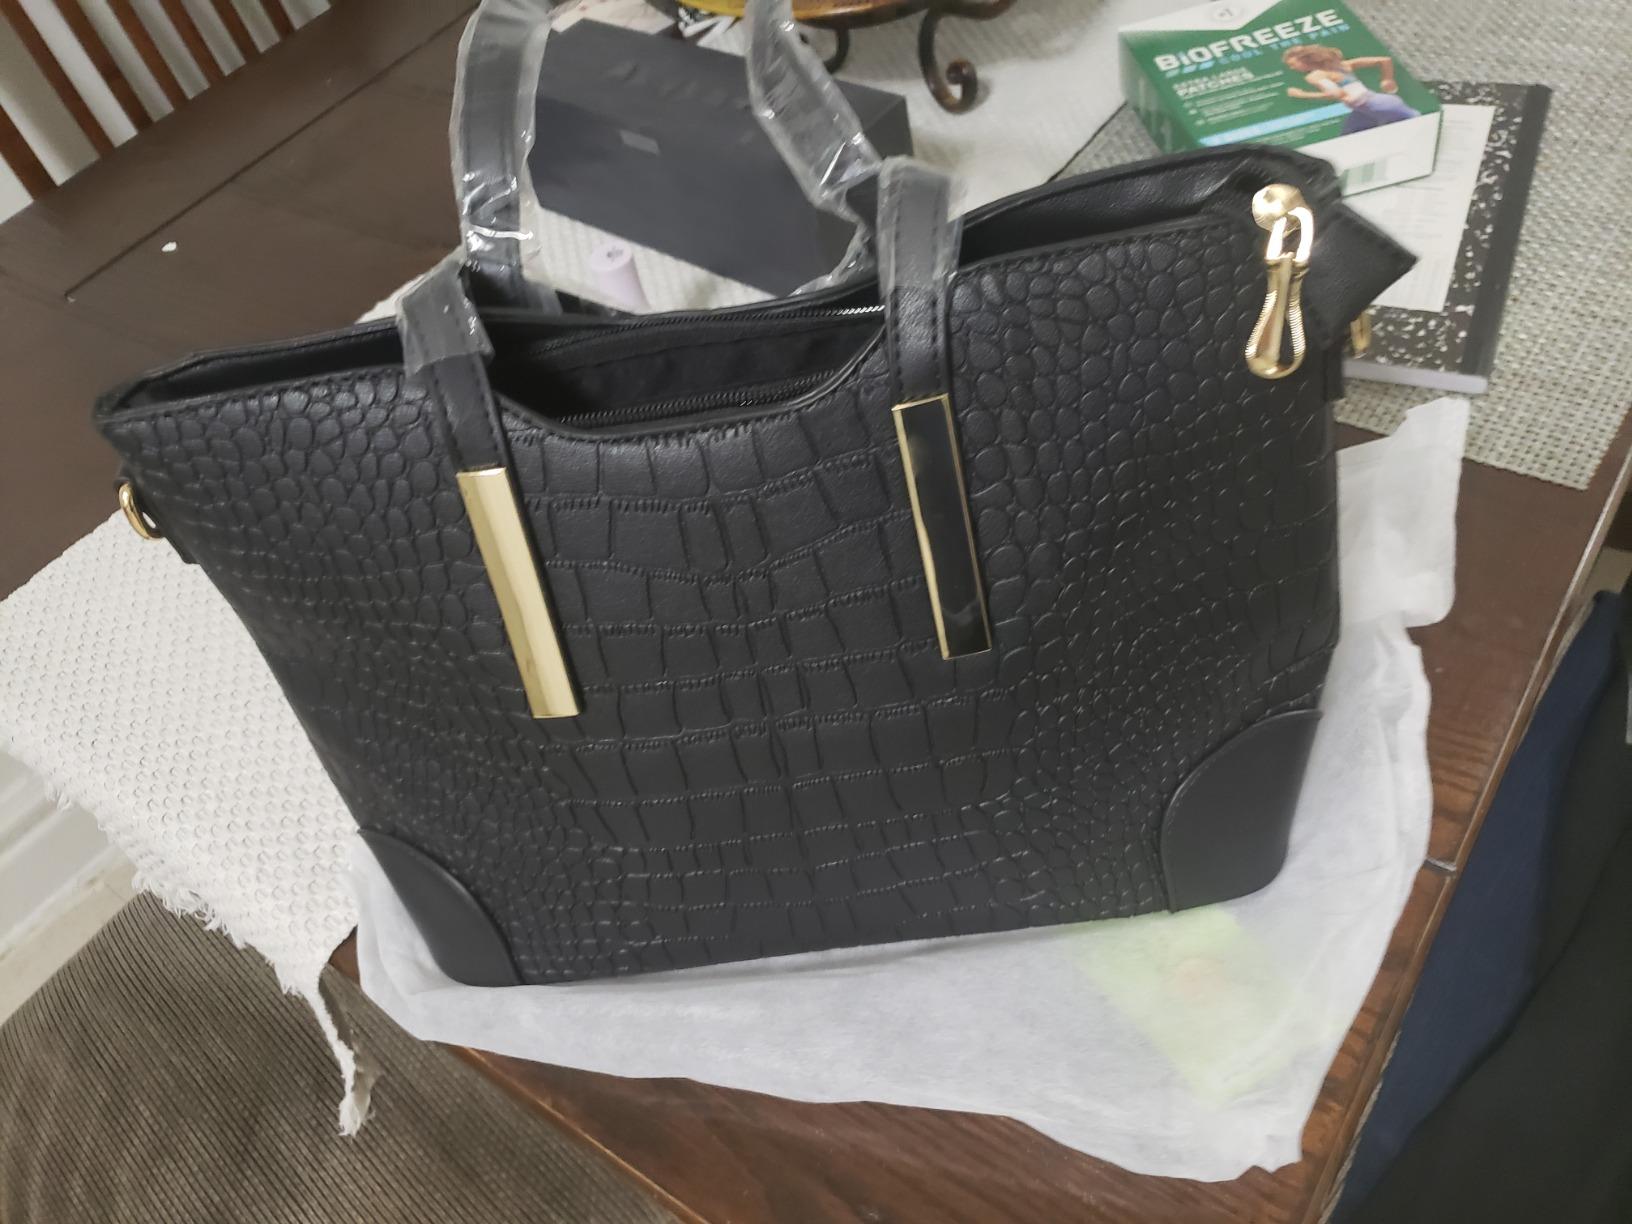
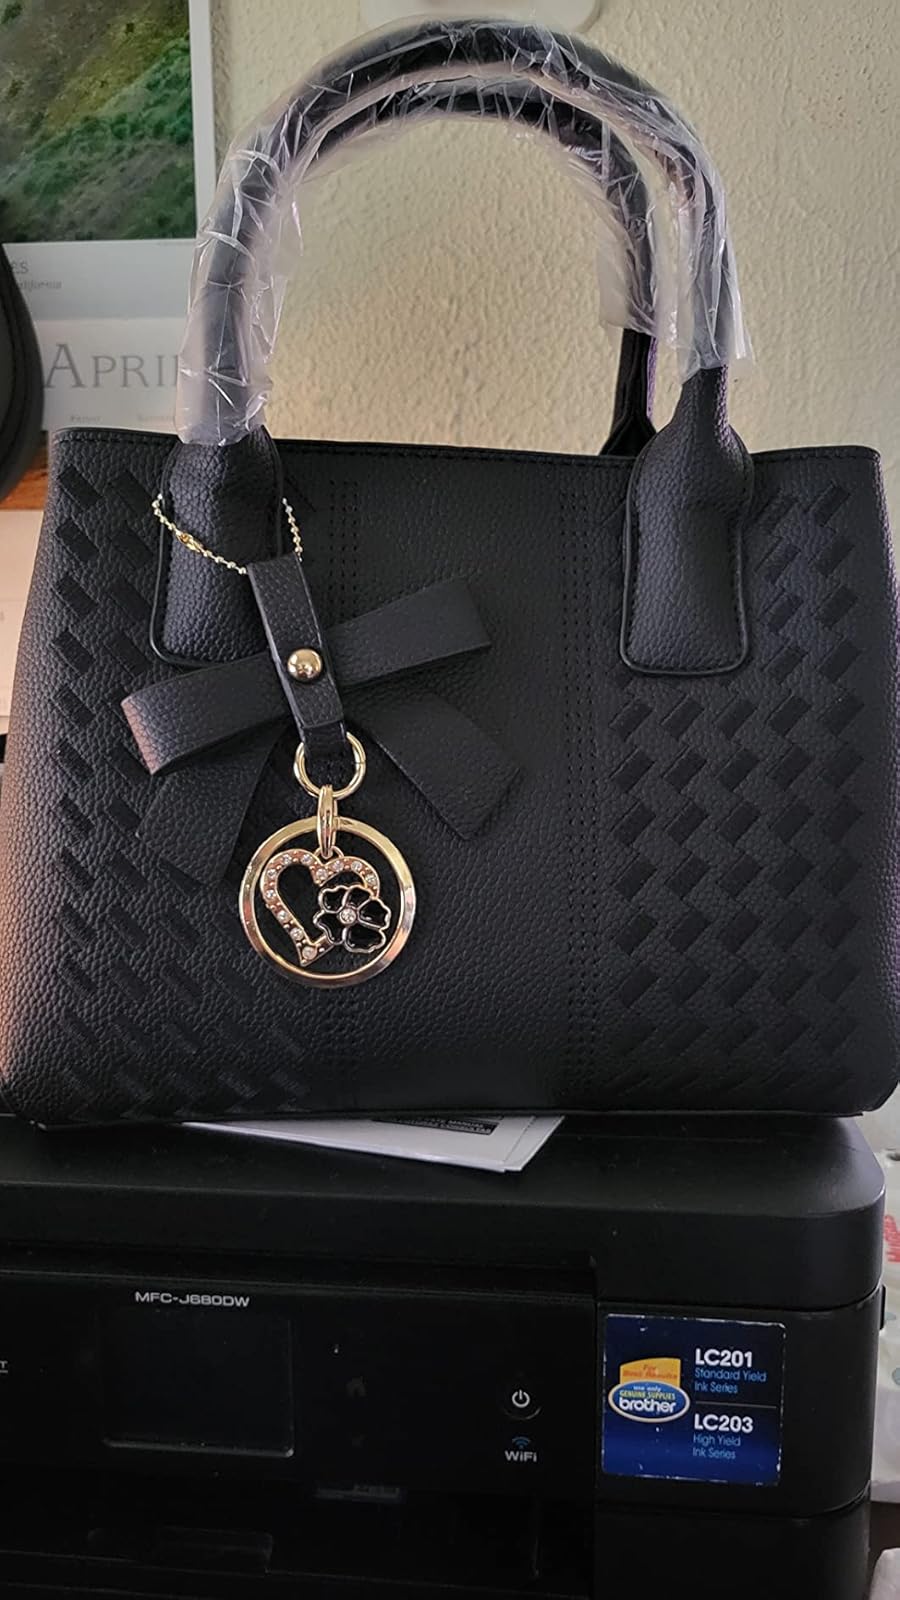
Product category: accessories_handbag
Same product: no